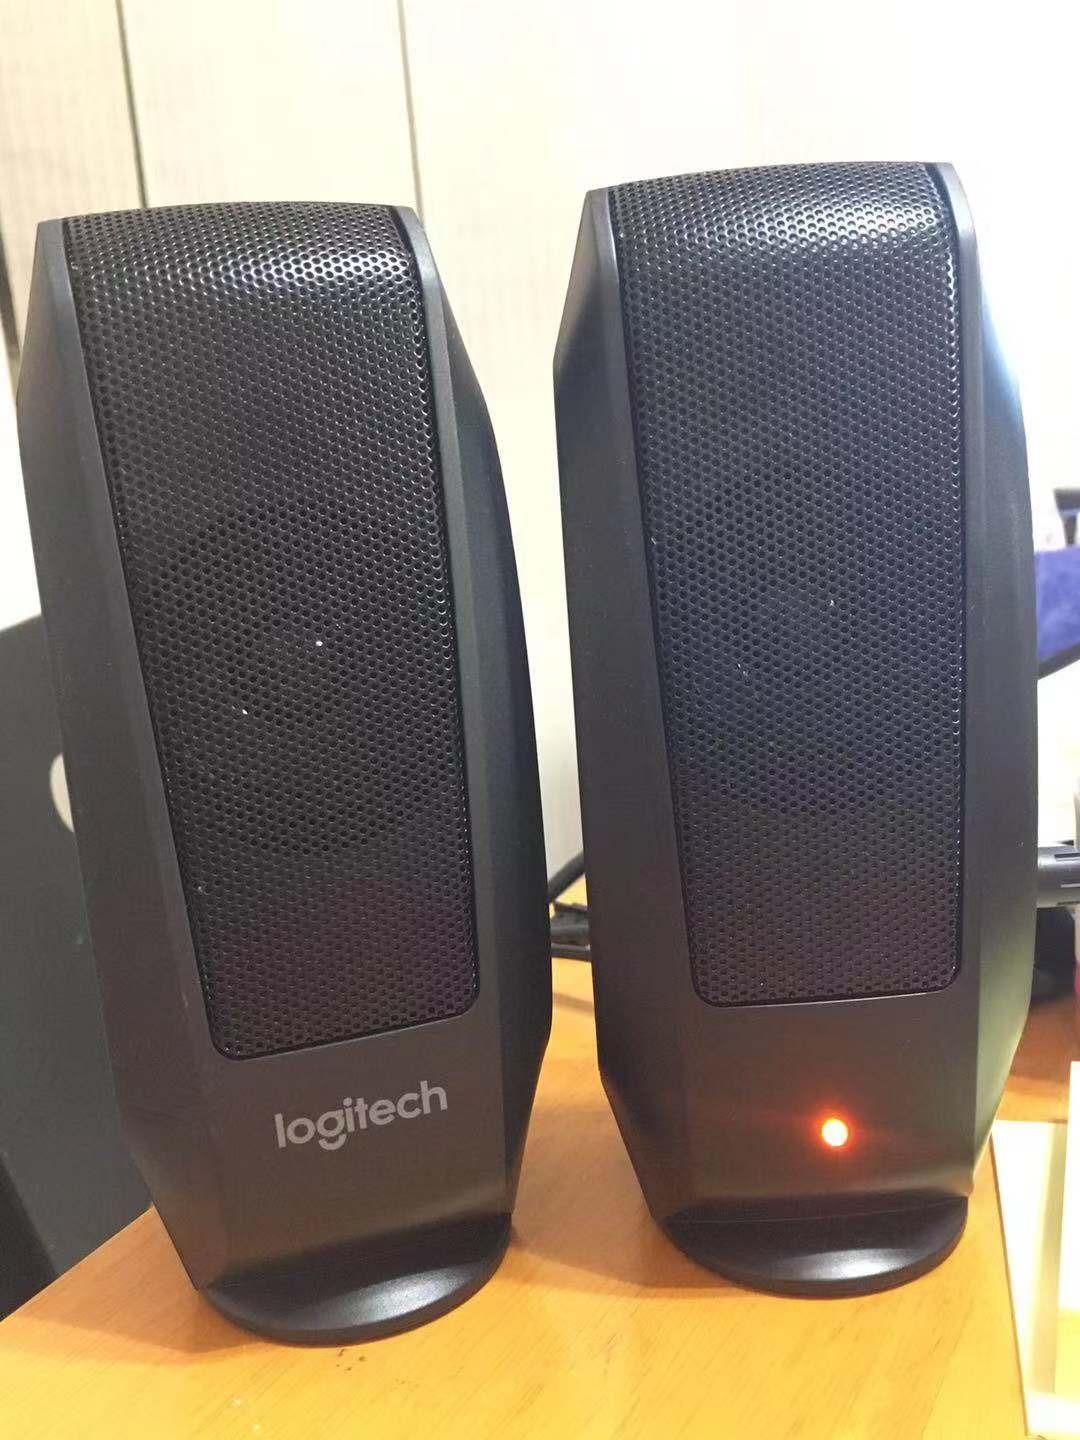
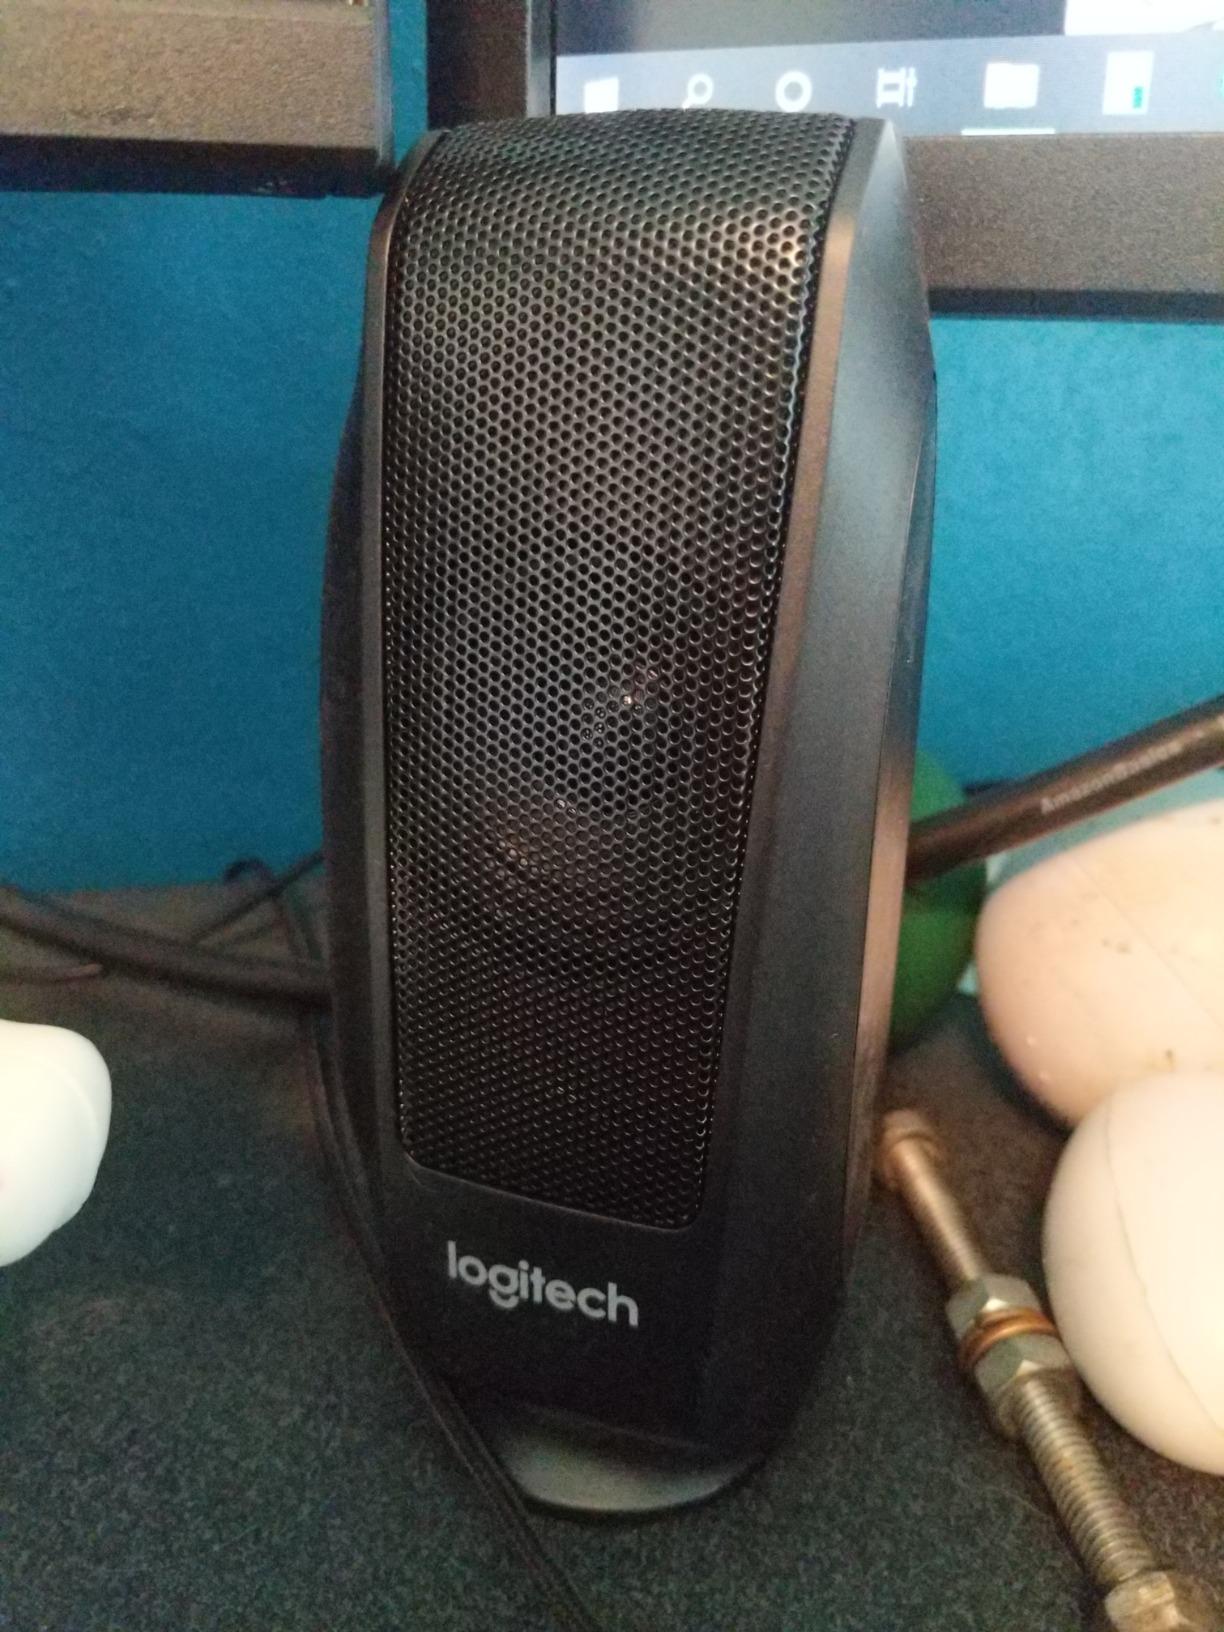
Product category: speaker
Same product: yes